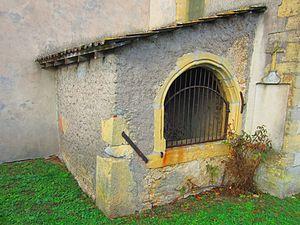
Ossuaire Jouaville
Jouaville est une commune française située dans le département de Meurthe-et-Moselle en région Grand Est.
Cet article recense les monuments historiques du département de Meurthe-et-Moselle, en France.